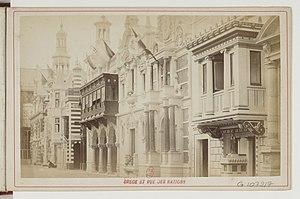
Vue des façades nationales composant la rue des nations à l'exposition universelle de 1878 à Paris
L'Exposition universelle de 1878 est la troisième Exposition universelle de Paris ; elle a lieu du 1ᵉʳ mai au 31 octobre 1878 sur le Champ-de-Mars.